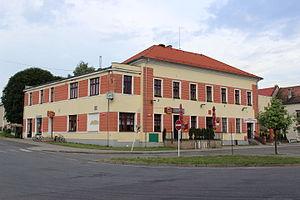
Chotětov est un bourg du district de Mladá Boleslav, dans la région de Bohême-Centrale, en République tchèque. Sa population s'élevait à 1 272 habitants en 2020.